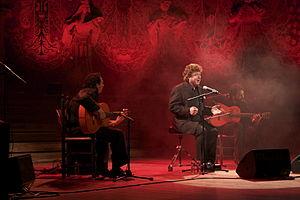
Enrique Morente Cotelo, plus connu sous le nom de Enrique Morente, né à Grenade le 25 décembre 1942 et mort le 13 décembre 2010 à Madrid, est un chanteur espagnol de flamenco et une figure controversée du flamenco moderne.